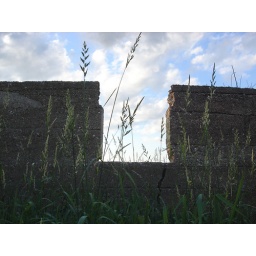
Shell of a stone house in a field.